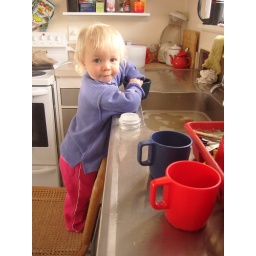
Harper came home from creche in pink pants. 19 months